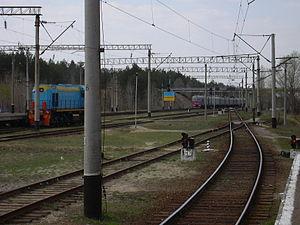
La zone d'exclusion de Tchernobyl, officiellement la Zone d'aliénation de la centrale nucléaire de Tchernobyl est une zone d'exclusion autour de la centrale nucléaire de Tchernobyl mise en place par l'Armée soviétique peu de temps après la catastrophe de 1986 afin d'évacuer le personnel de Prypiat et des villages environnants et empêcher son accès au public. En 1991, à la suite de la dislocation de l'Union soviétique qui conduit à l'indépendance de l'Ukraine, son administration est confiée au ministère des Situations d'urgences d'Ukraine.